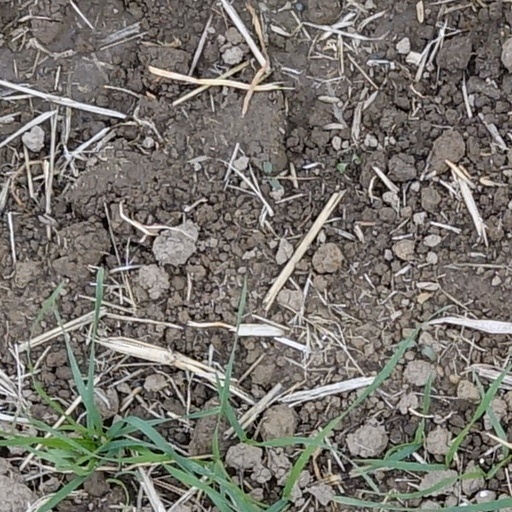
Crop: wheat